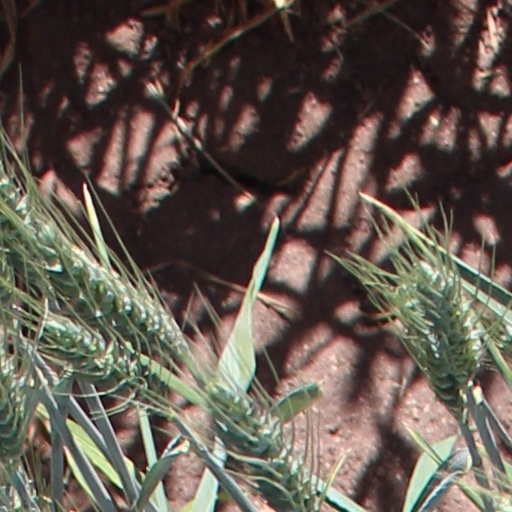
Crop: wheat